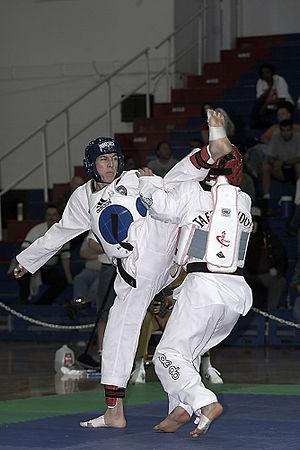
Le taekwondo est un art martial d'origine sud-coréenne, dont le nom peut se traduire par La voie du pied et du poing.